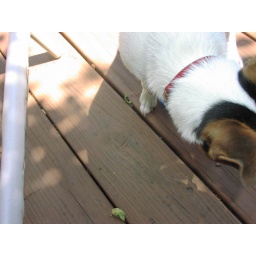
Bean in the lake behind the house